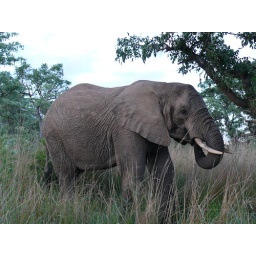
young elephant bull on the ring road around pretorius kop in the kruger national park.